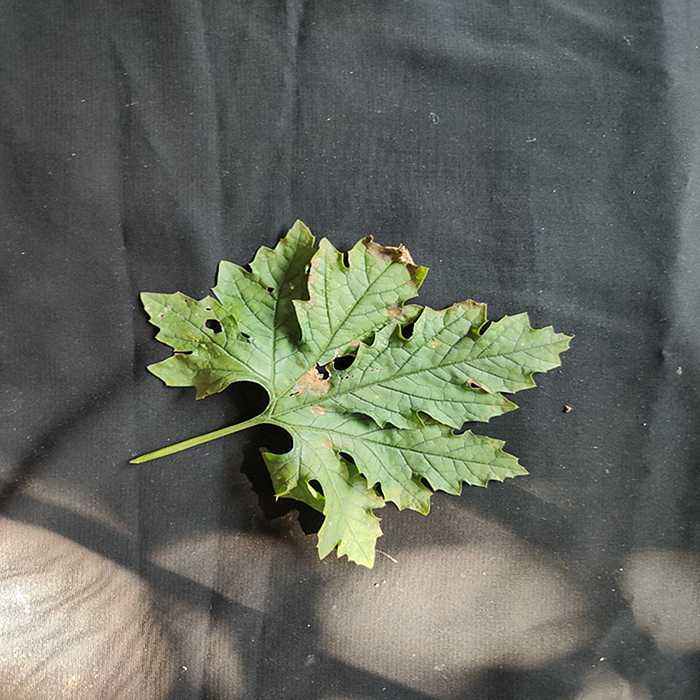
Plant: Bitter Gourd
Label: Downey mildew